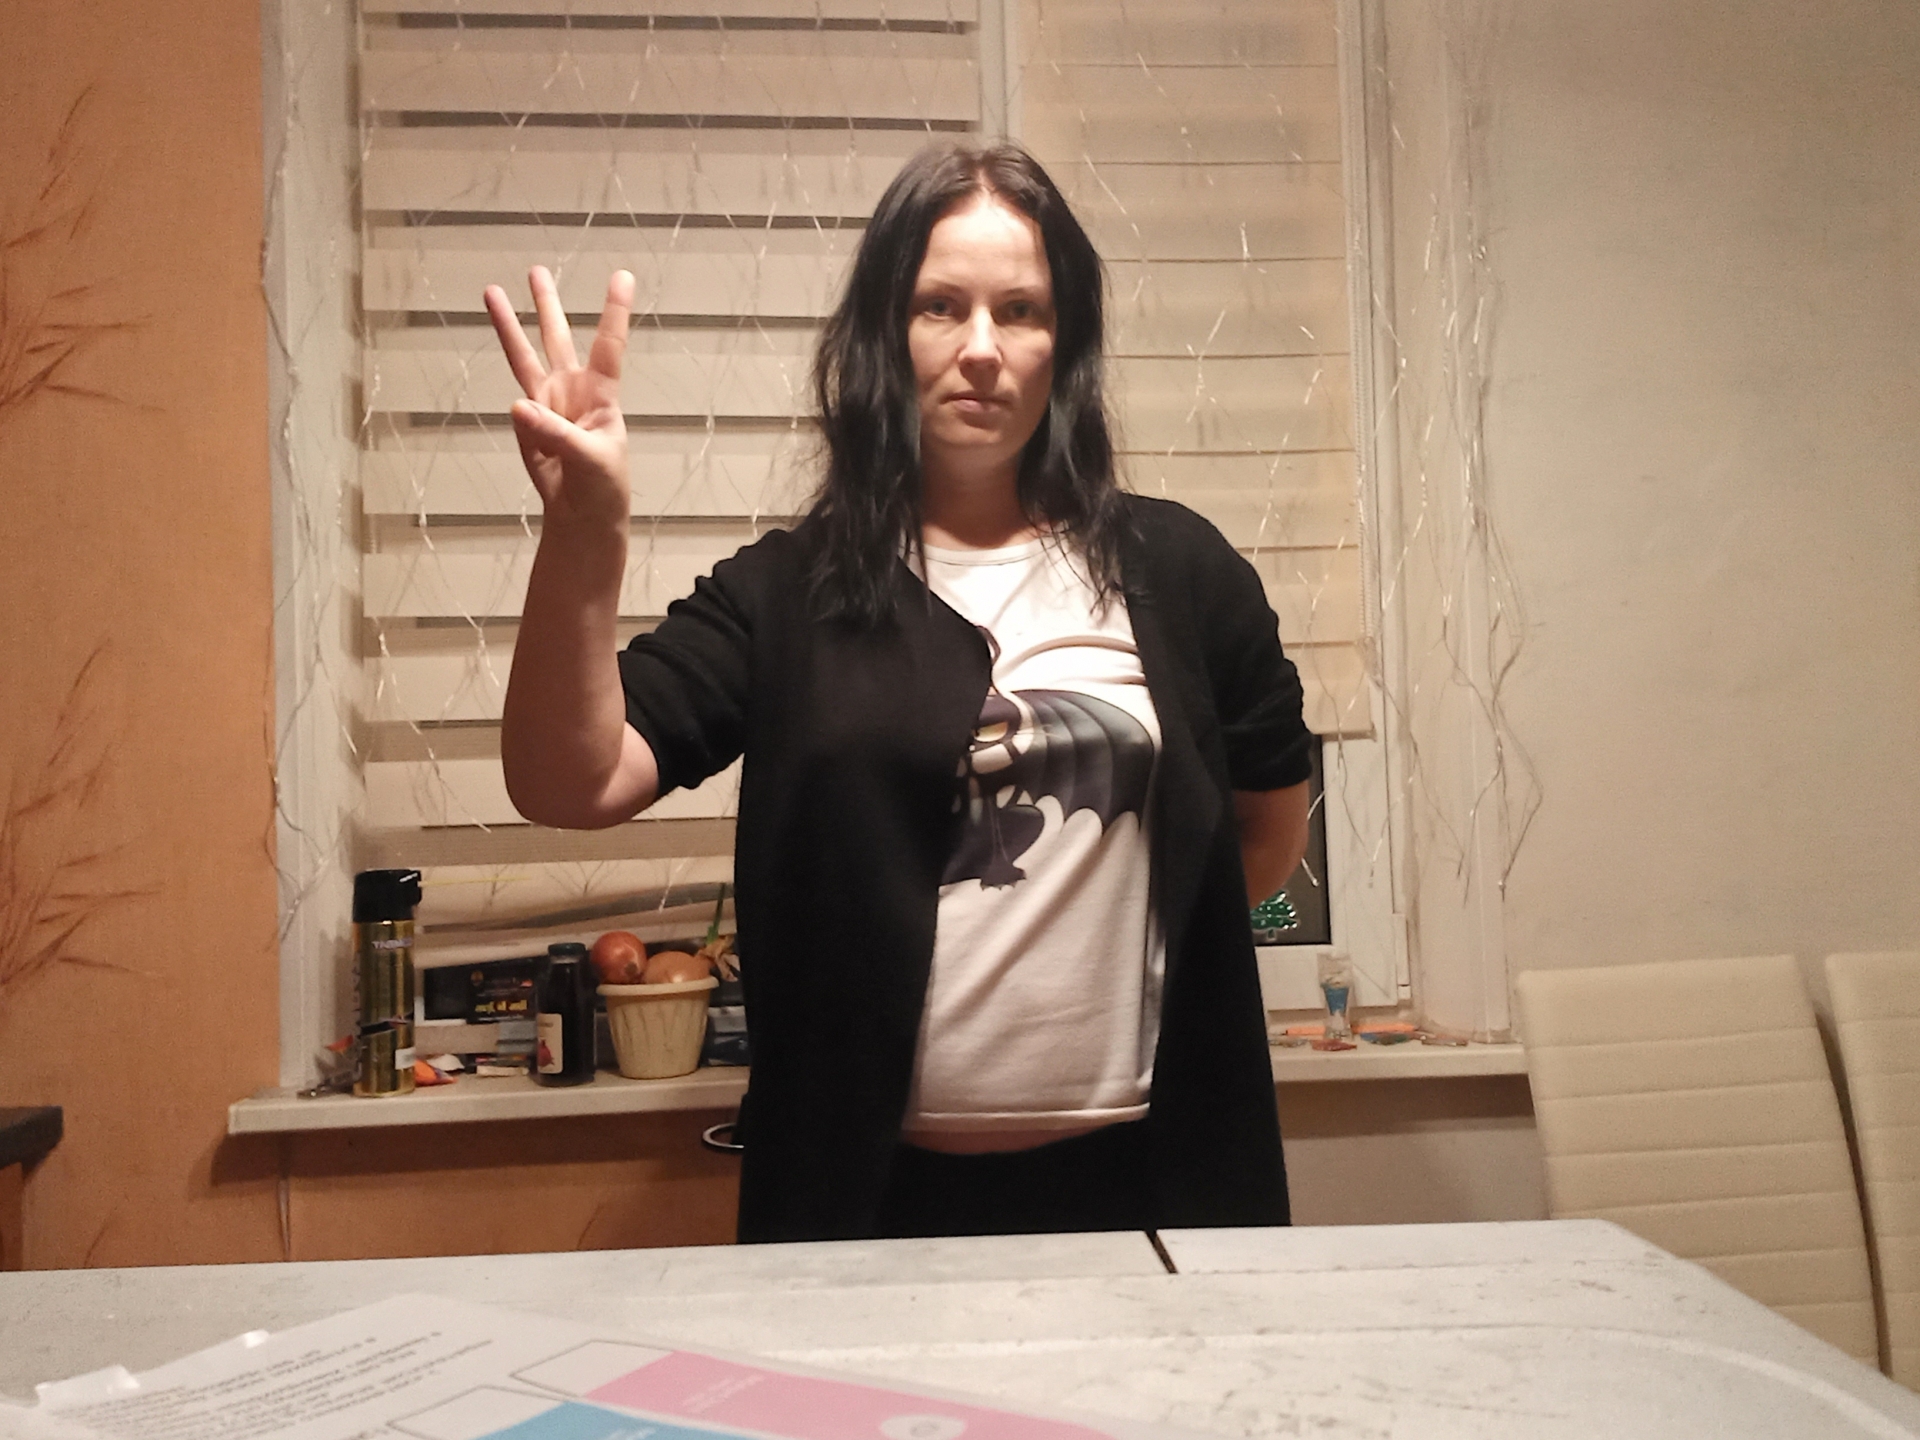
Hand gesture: three